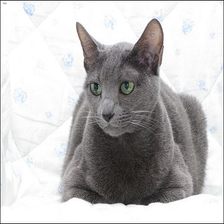
Species: cat
Breed: Russian Blue